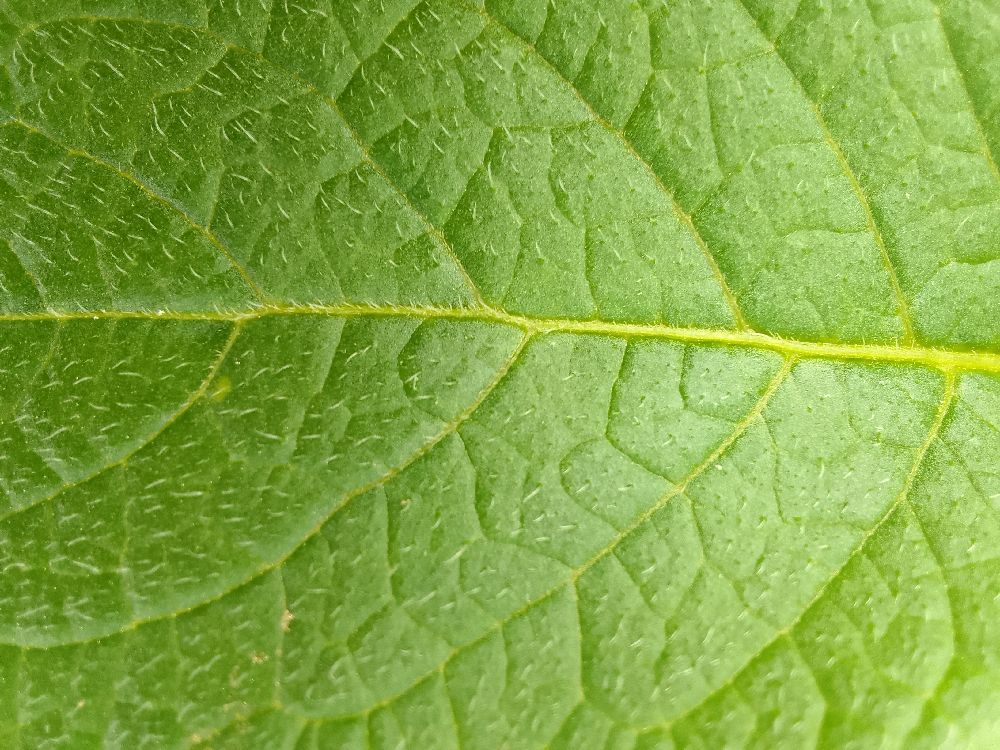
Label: Healthy